Dustin (film)

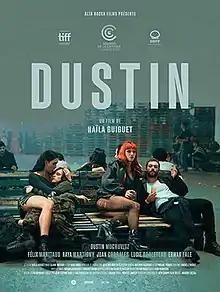
Film poster

Dustin is a French short drama film, directed by Naïla Guiguet and released in 2020. The film stars Dustin Muchuvitz as Dustin, a trans woman attending a rave with her boyfriend Félix (Félix Maritaud).